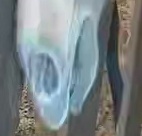
Face region: mouth_nostrils (mouth_chin_nostrils_and_profile)
Pain indicator: not_present